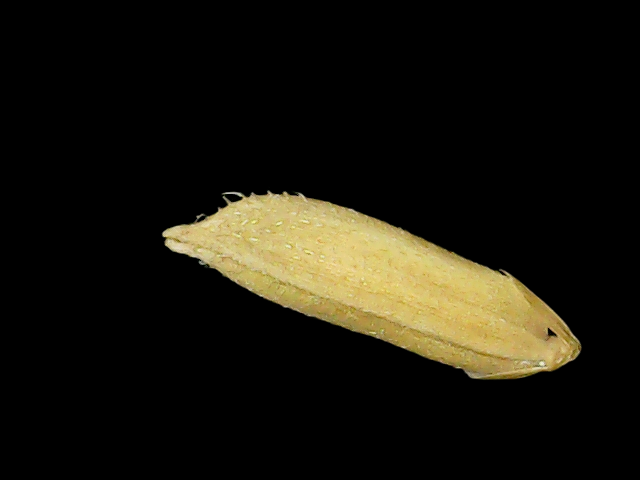
Rice variety: Binadhan17